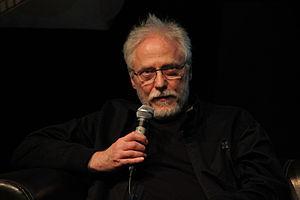
Festival International de la Bande Dessinée d'Angoulême 2013. This file was uploaded with Commonist.
Andreas est un scénariste et dessinateur de bande dessinée, né le 3 janvier 1951 à Weißenfels, en Allemagne.